Caroline of Brunswick

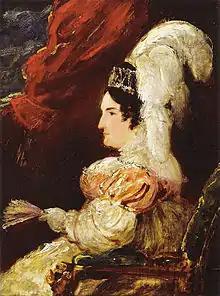
Queen Caroline sitting in a chair in profile at her trial in the House of Lords. She is wearing an elaborate headdress with large feathers, a style with which she became associated.

By this time, gossip about Caroline was everywhere. Lord Byron wrote to his publisher that Caroline and Pergami were lovers, and Sir Francis Ronalds described and made a sketch of their sleeping arrangements in Karlsruhe. Baron Friedrich Ompteda, a Hanoverian spy, bribed one of Caroline's servants so that he could search her bedroom for proof of adultery. He found none. By August 1817, Caroline's debts were growing, so she sold Villa d'Este and moved to the smaller Villa Caprile near Pesaro. Pergami's mother, brother and daughter, but not his wife, joined Caroline's household.